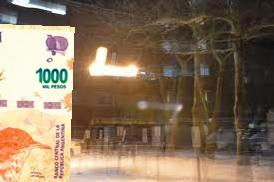
Denominación: 1000